Seymour, Victoria

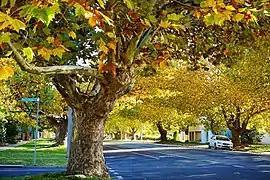
Tallarook Street during Autumn

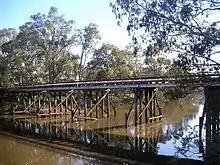
Old Goulburn Bridge Seymour, which was once the main crossing point of the Goulburn River for Melbourne to Sydney road

Seymour is a town located in the Southern end of the Goulburn Valley in the Shire of Mitchell, Victoria, Australia and is located north of Melbourne. At the , Seymour had a population of 6,569. The township services the surrounding agricultural industries (primarily equine, cattle, sheep and wine) as well as the nearby military base of Puckapunyal (population 1,176), which is an important training centre for the Australian Army. Other important sectors of employment in Seymour include retail, light engineering, agricultural services support, medical services, and education.